He Knows You're Alone

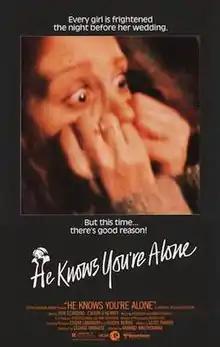
Original theatrical poster

He Knows You're Alone is a 1980 American psychological slasher film directed by Armand Mastroianni, written by Scott Parker and starring Caitlin O'Heaney, Don Scardino, Elizabeth Kemp, Tom Rolfing, and Tom Hanks in his film debut. The plot follows a woman who is stalked by a killer targeting soon-to-be brides the weekend before her wedding.